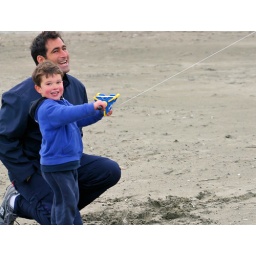
When he didn't have the controls, he was chasing the kite as if he was in running in the sky instead of on the sandy floor.